The Wolverine (film)

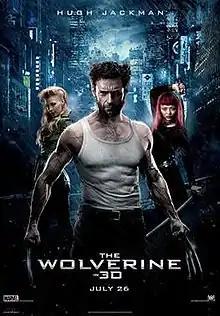
Theatrical release poster

The Wolverine is a 2013 superhero film featuring the Marvel Comics character Wolverine. It is the sixth installment in the "X-Men" film series, the second installment in the trilogy of "Wolverine" films after "" (2009), and a spin-off/sequel to "" (2006). Directed by James Mangold from a screenplay written by Scott Frank and Mark Bomback, based on the 1982 limited series "Wolverine" by Chris Claremont and Frank Miller, it stars Hugh Jackman as Logan / Wolverine, alongside Svetlana Khodchenkova, Rila Fukushima, Tao Okamoto, Hiroyuki Sanada, Will Yun Lee and Famke Janssen. Following the events of "X-Men: The Last Stand", Logan travels to Japan, where he engages an old acquaintance in a struggle that has lasting consequences. Stripped of his healing powers, Wolverine must battle deadly samurai while struggling with guilt over Jean Grey's death.